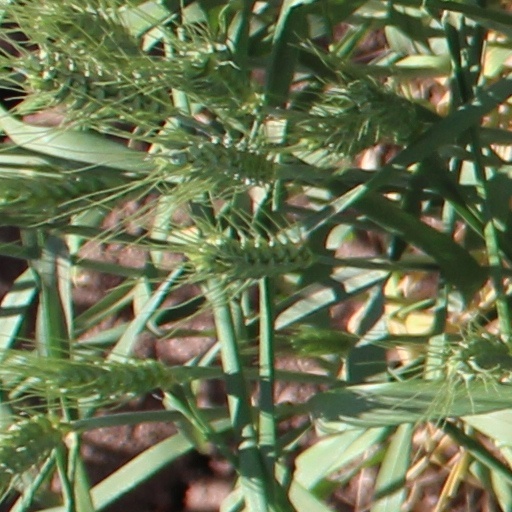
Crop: wheat